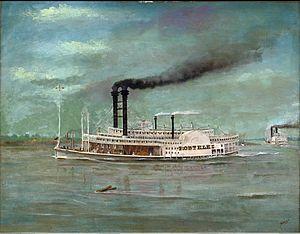
Le poker est une famille de jeux de cartes comprenant de nombreuses formules et variantes. Il se pratique à plusieurs joueurs avec un jeu généralement de cinquante-deux cartes et des jetons représentant les sommes misées.